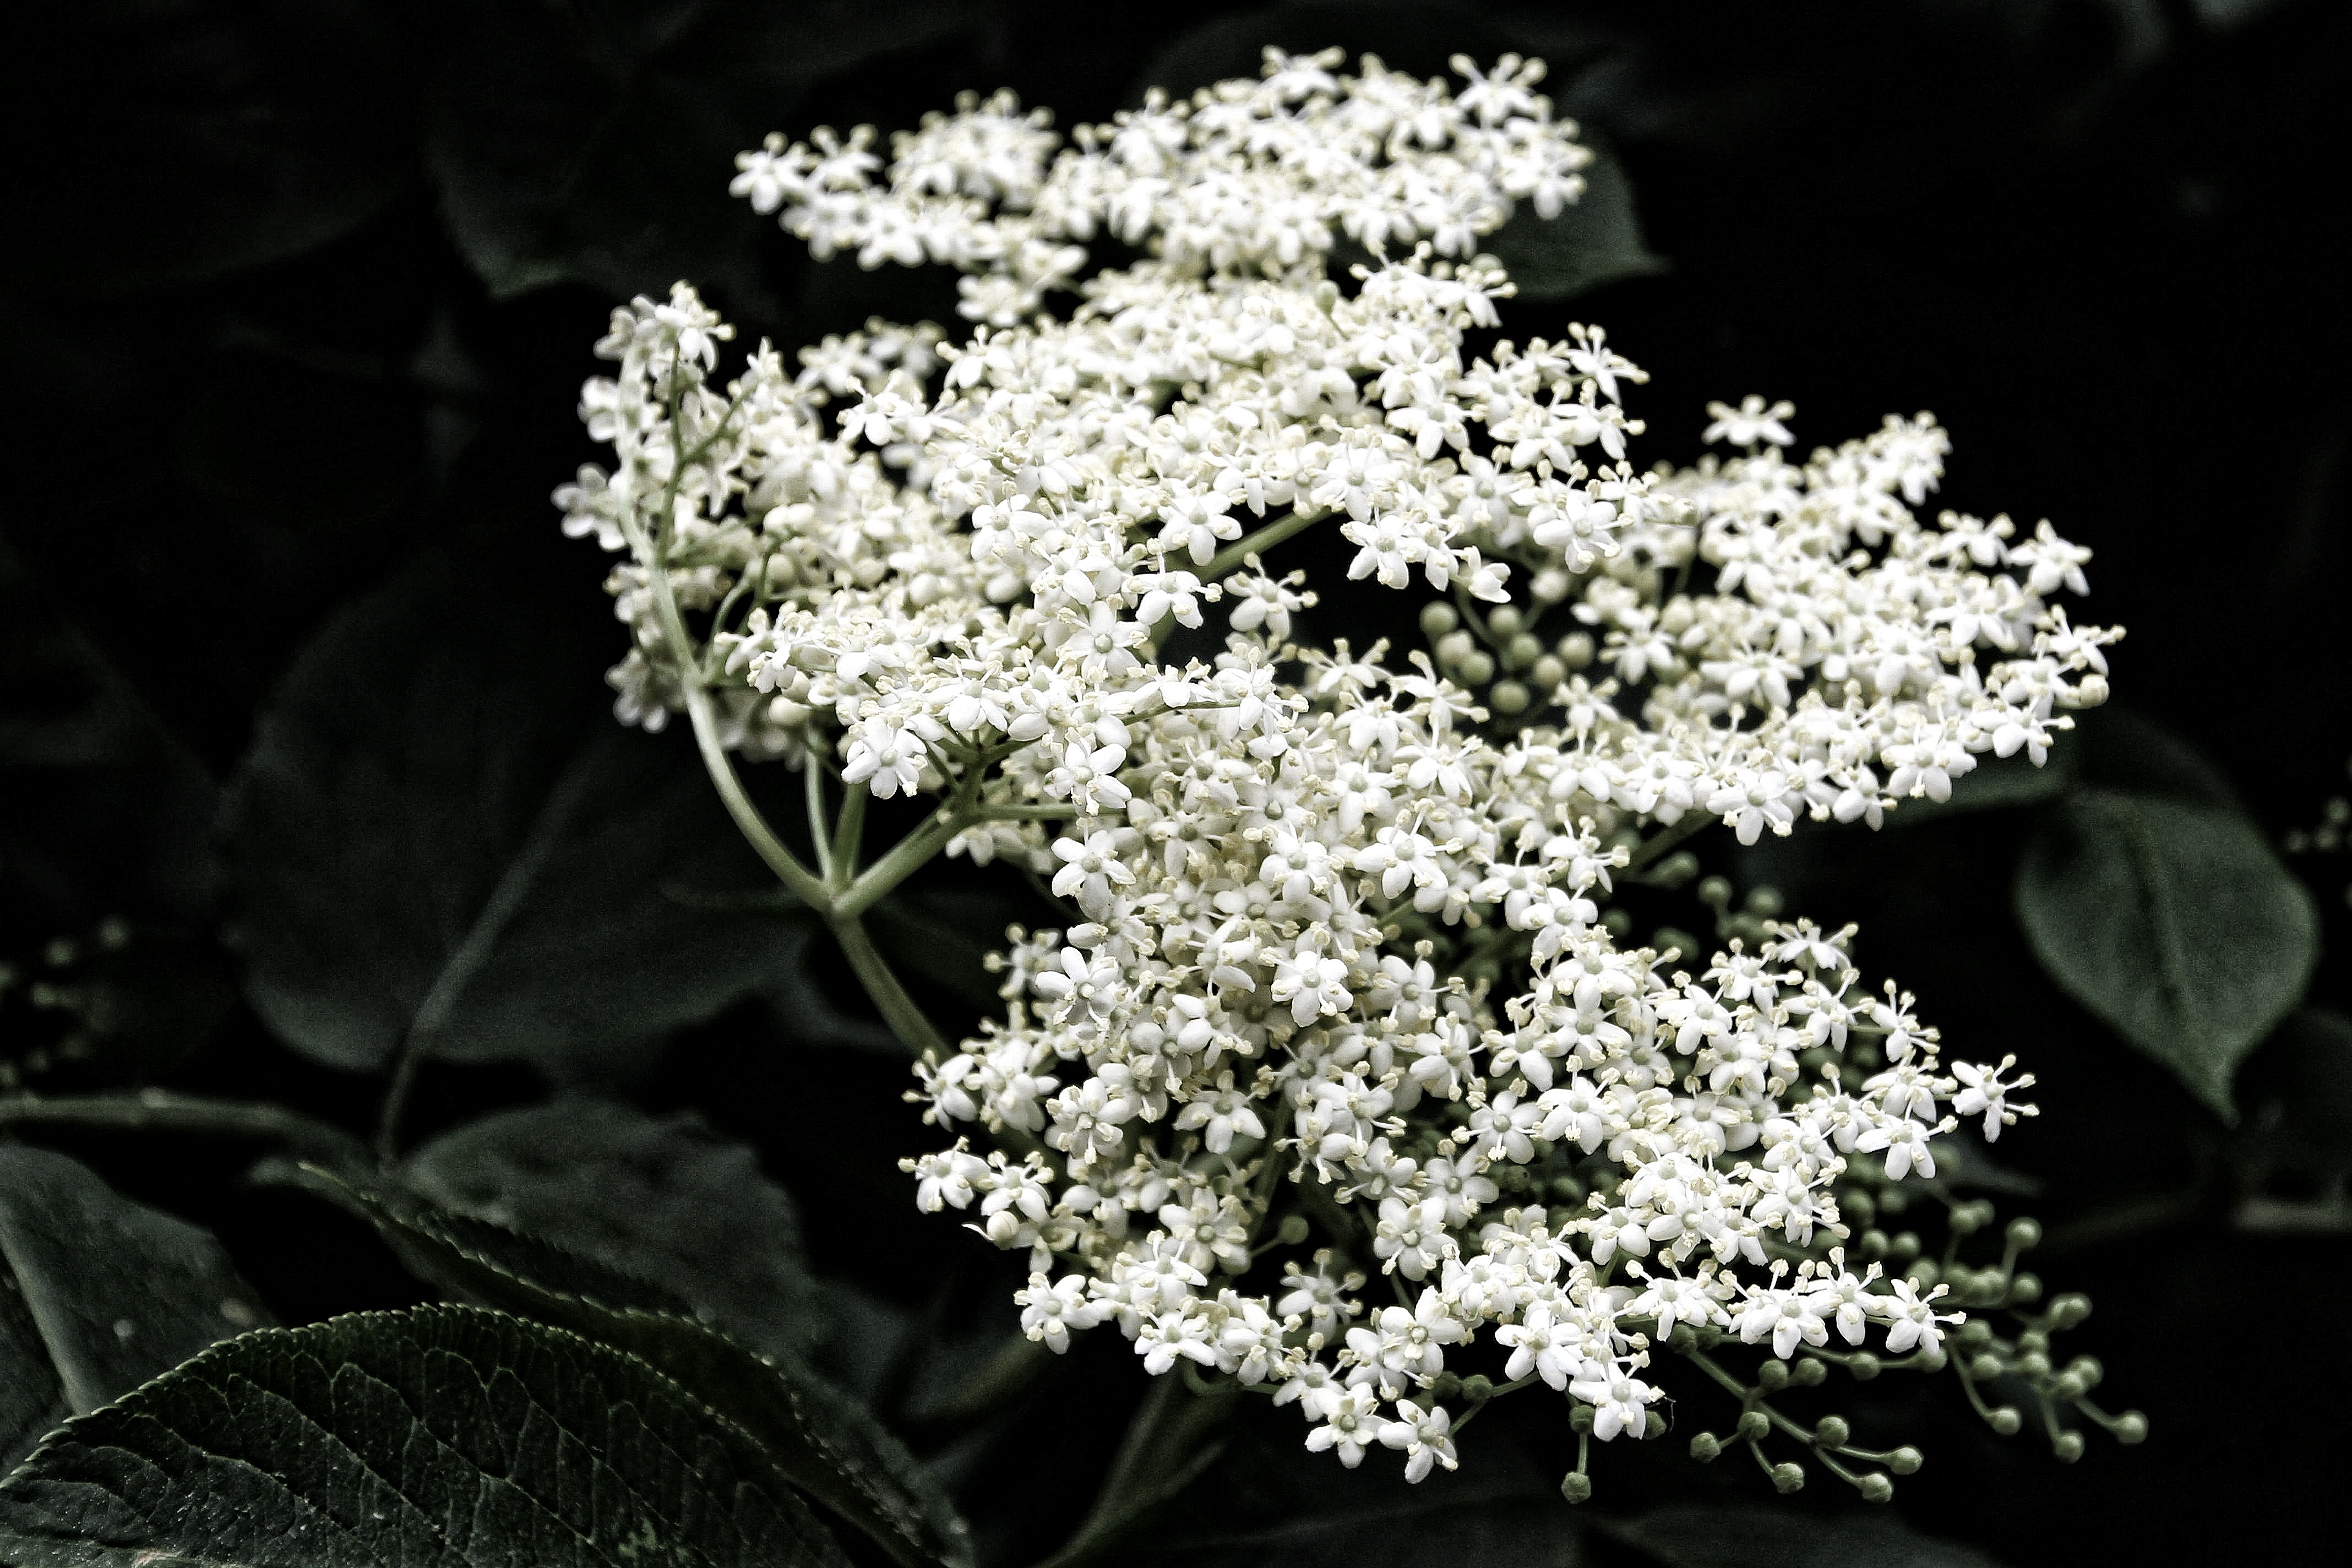
branch, blossom, black and white, plant, white, flower, produce, botany, flora, elder, shrub, lilac, flowering plant, elderflower, inflorescences, holder bush, land plant